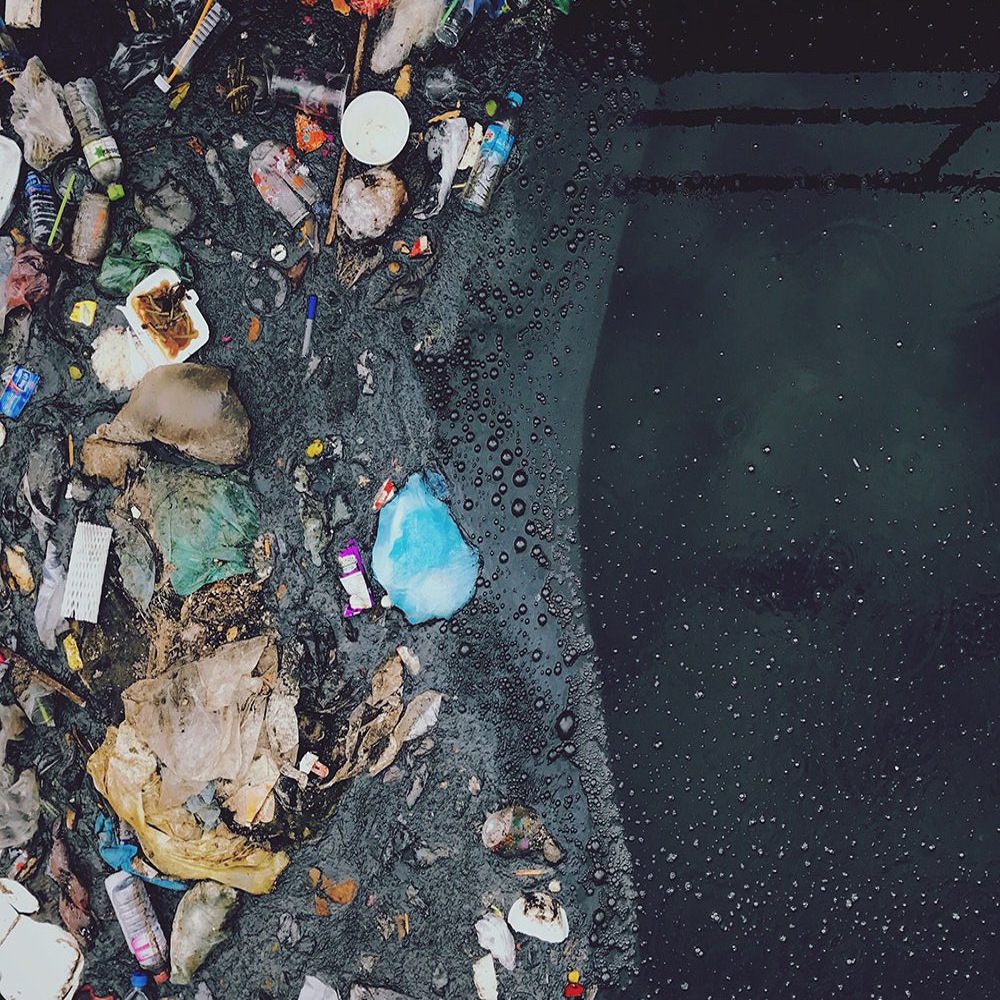
Body of water present: yes
Land polluted: no
Water polluted: yes
Pollution percentage: 100%